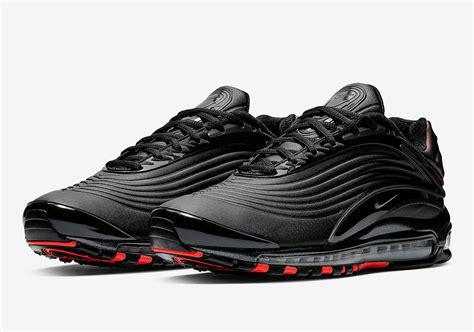
Brand: Nike
Model: Air Max Deluxe